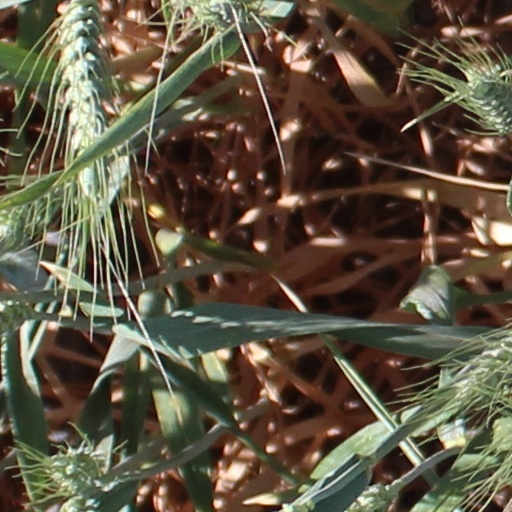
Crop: wheat